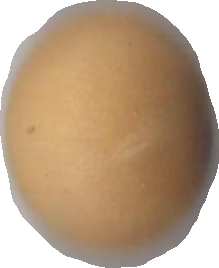
Variety: Dega